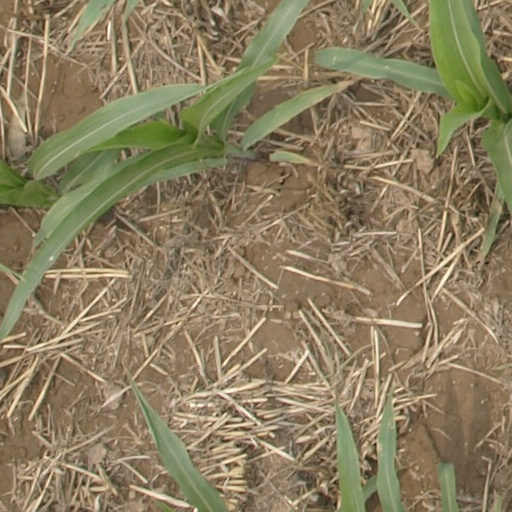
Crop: maize; corn